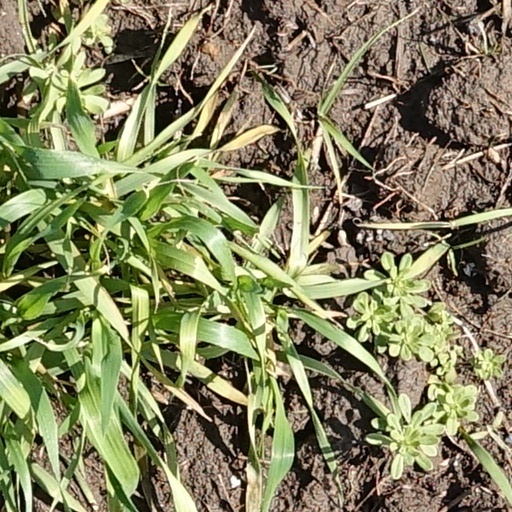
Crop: wheat